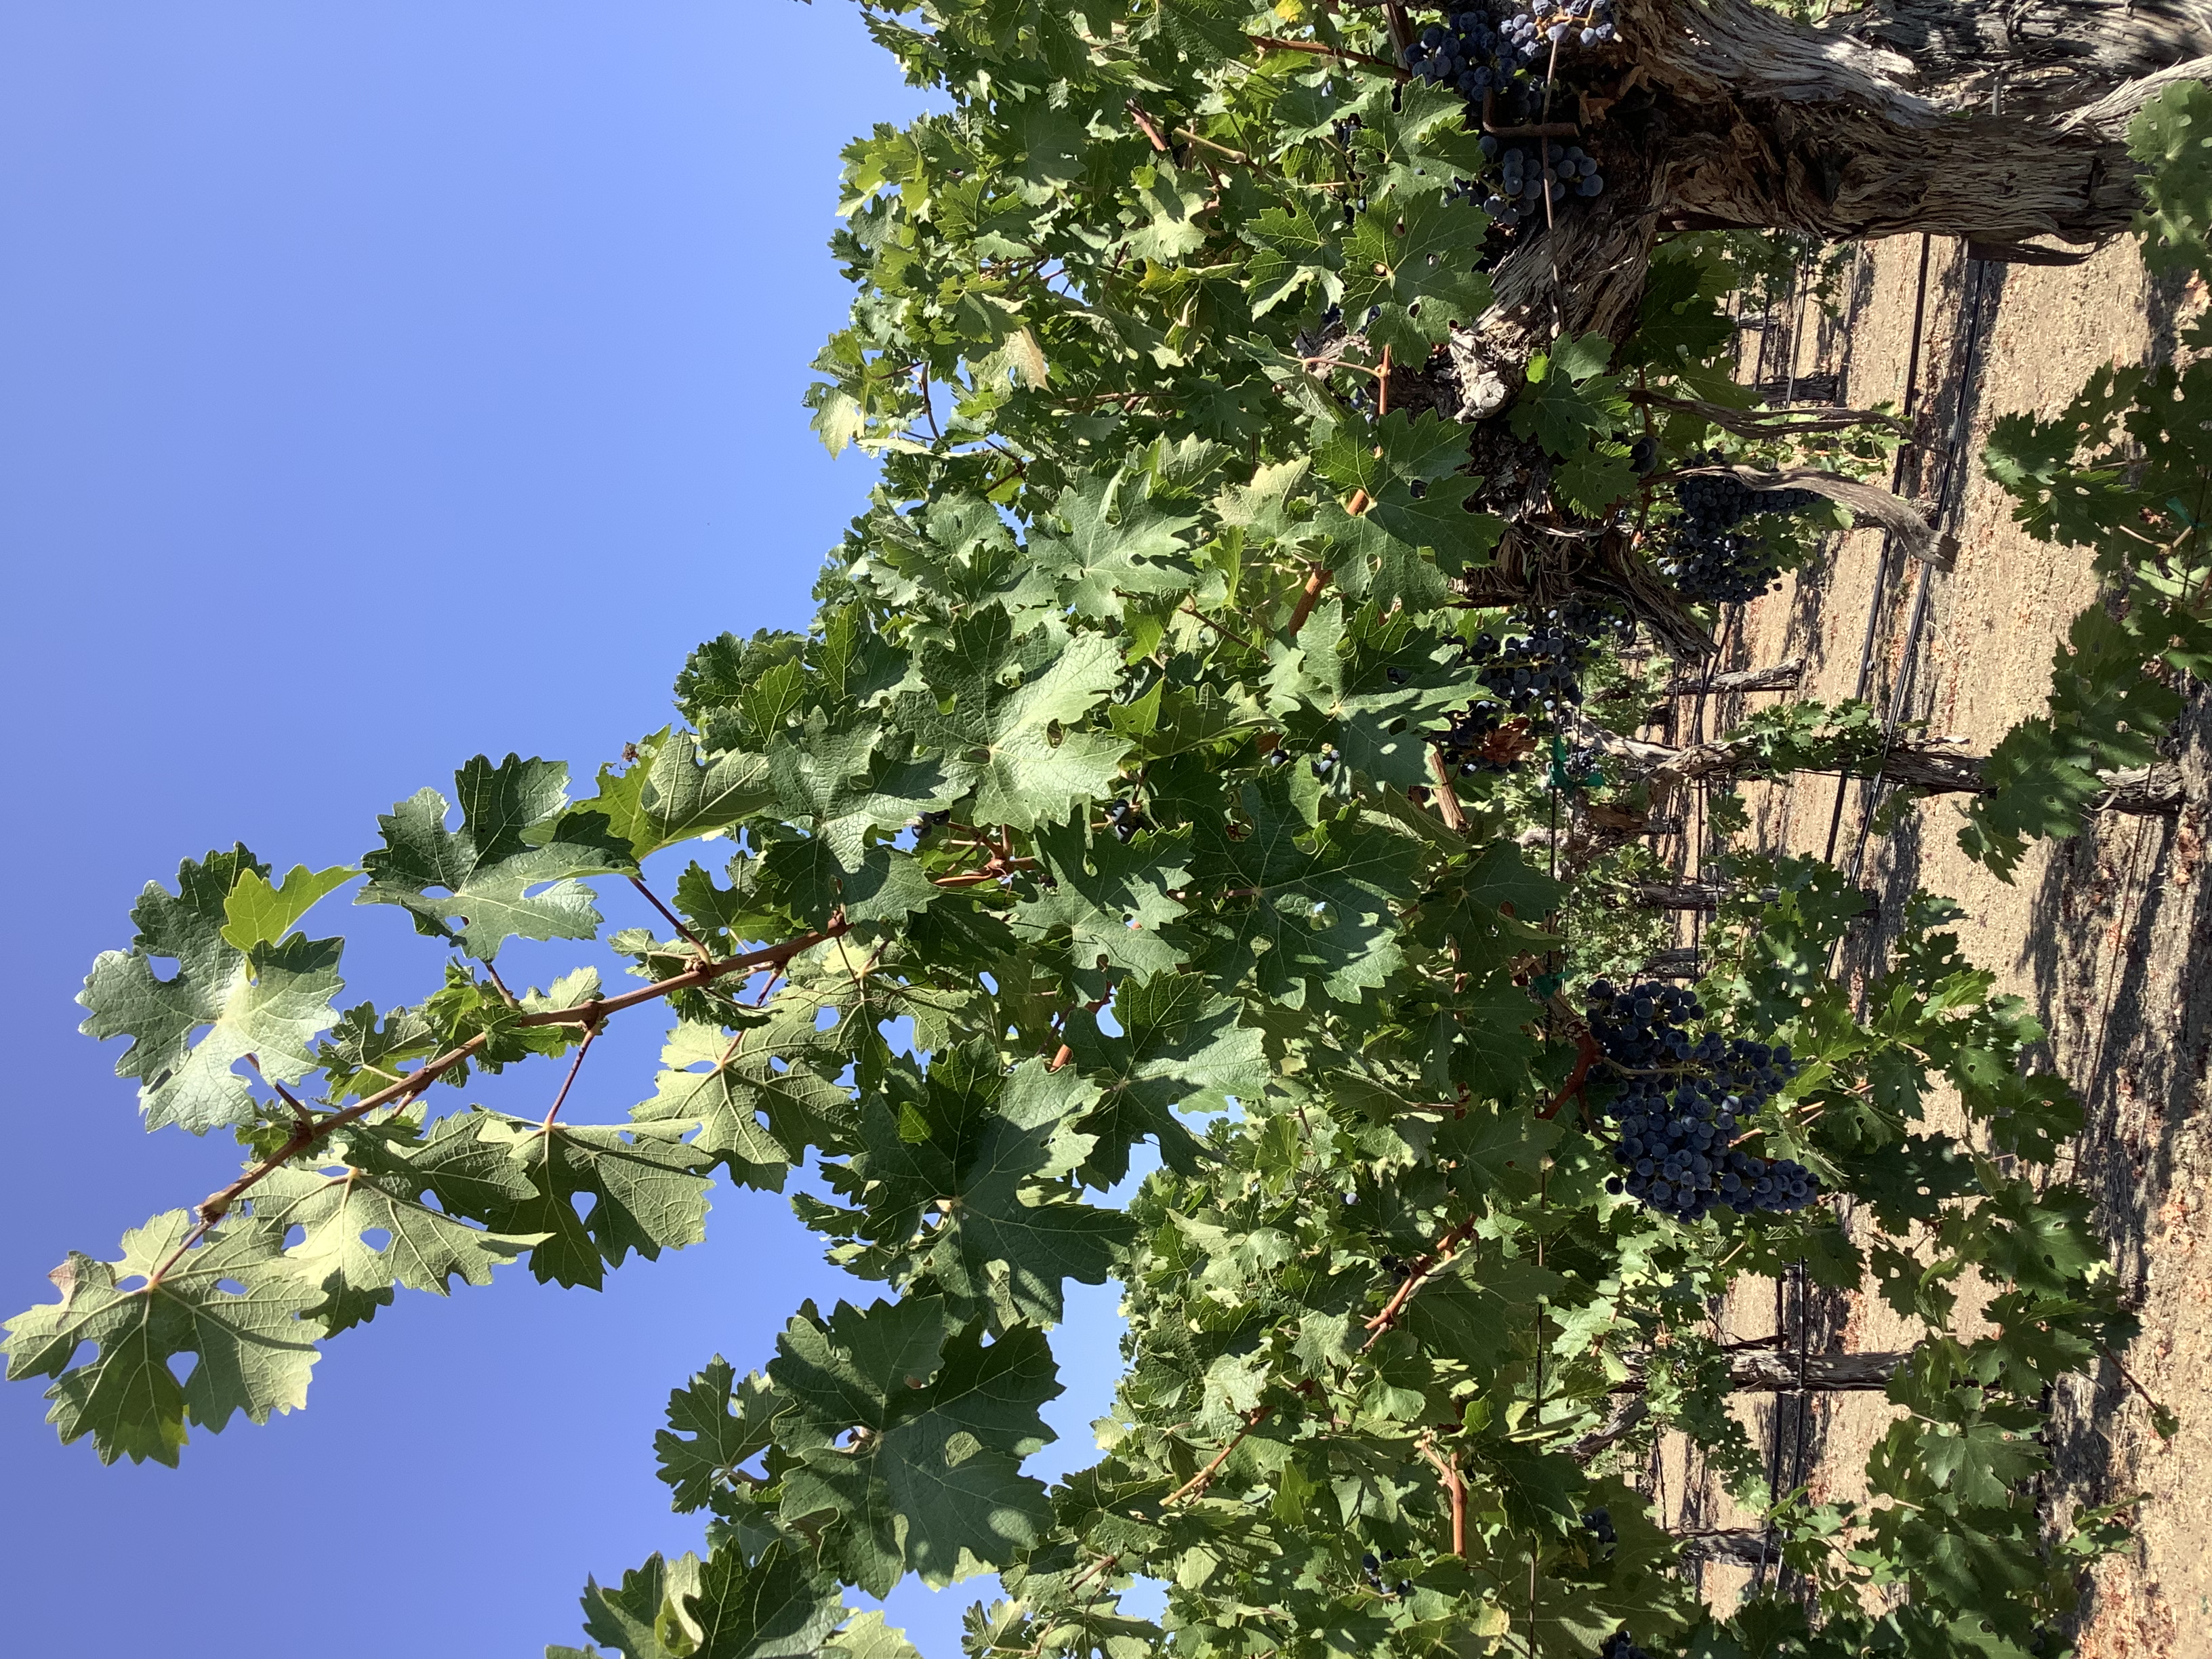
Label: No Virus